William Jenkins Rees

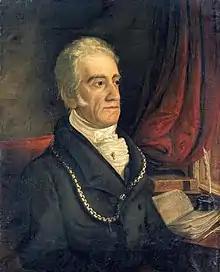
William Jenkins Rees, 1826 portrait by Hugh Hughes

The son of Rees Rees of Llan Dingad, Carmarthenshire, he was born in the parish. He was educated at Carmarthen grammar school, and on 12 April 1791 matriculated at Wadham College, Oxford. He graduated B.A. in 1795 and M.A. in 1797.